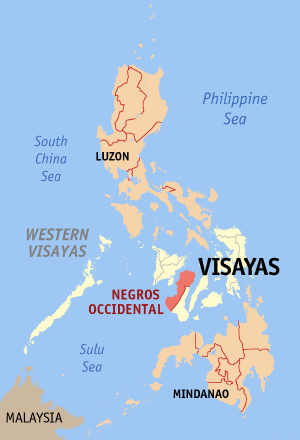
Negros occidental est une province des Philippines.